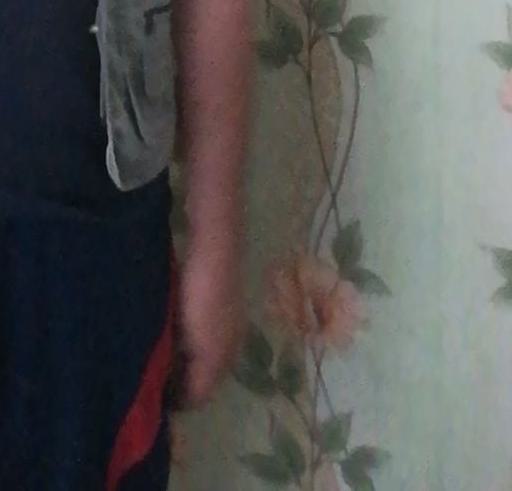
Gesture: no_gesture